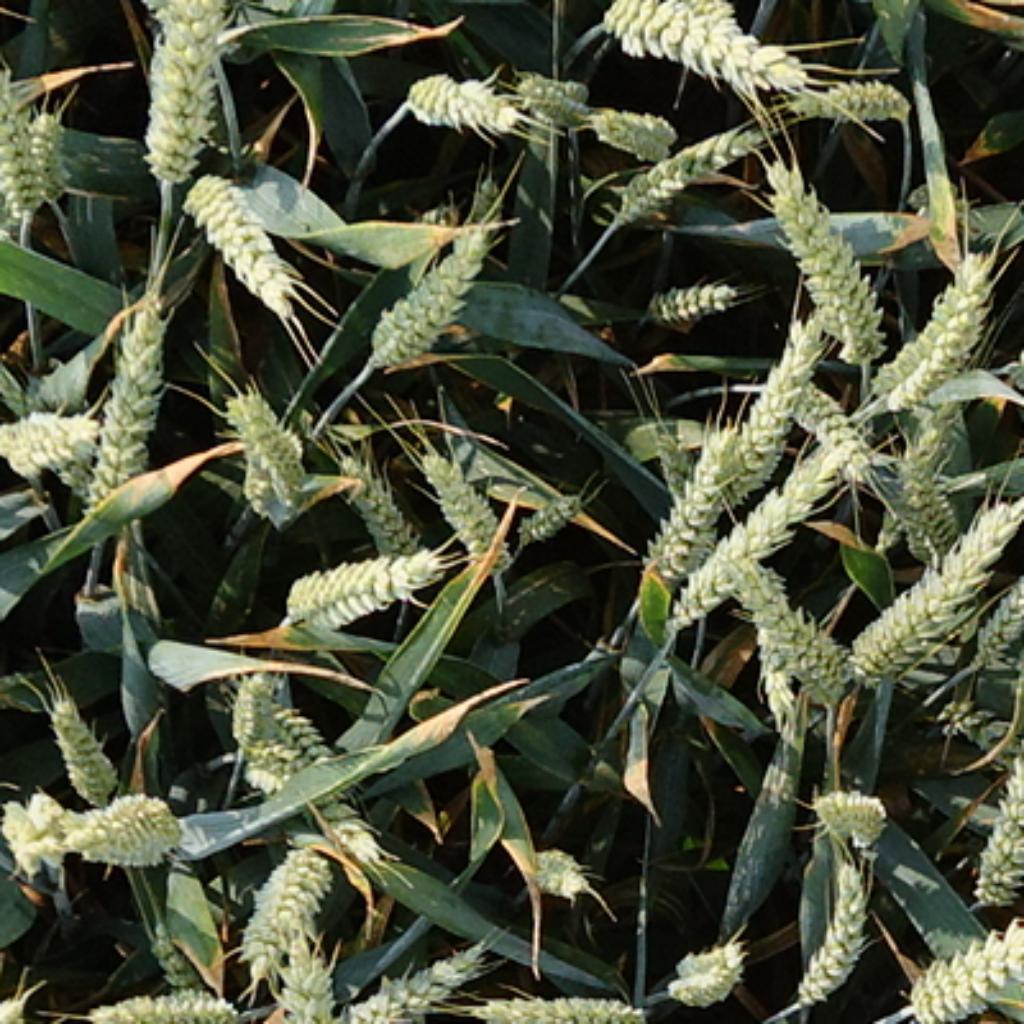
Country: France
Location: VSC
Wheat development stage: Filling - Ripening